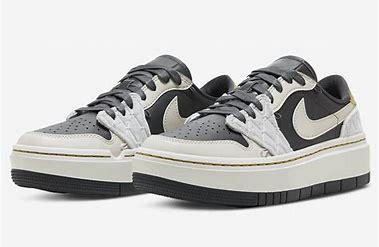
Brand: Jordan
Model: 1 Elevate